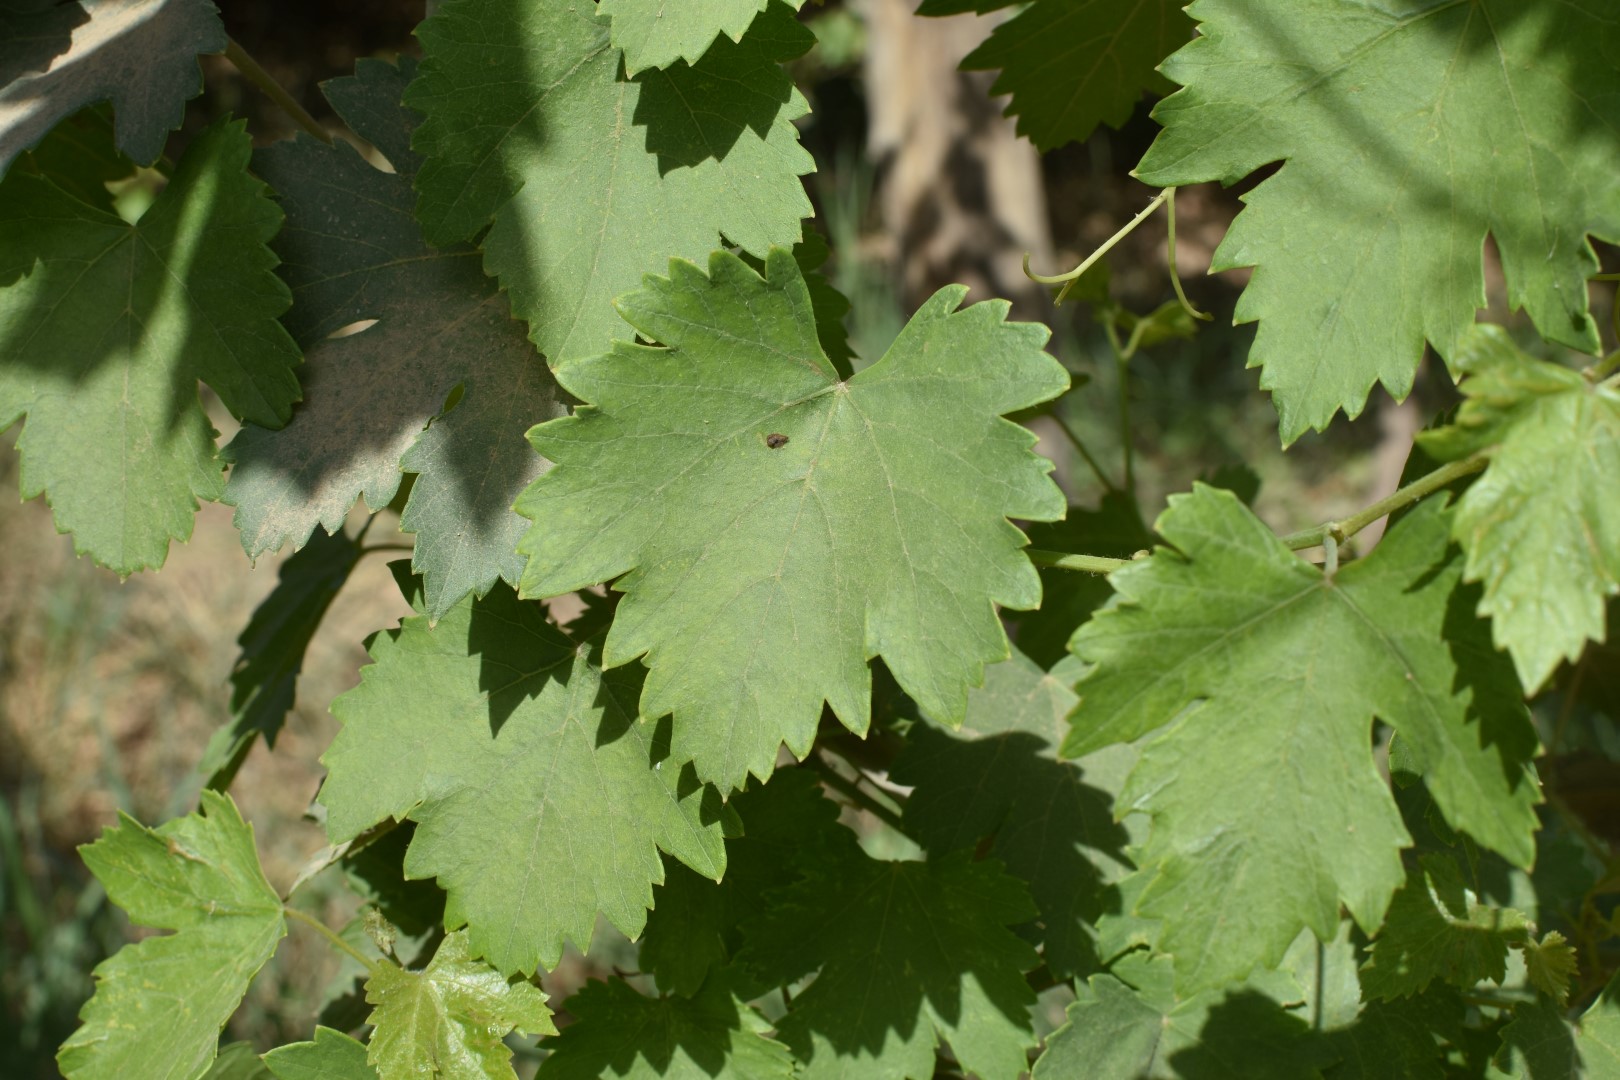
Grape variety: Halawani